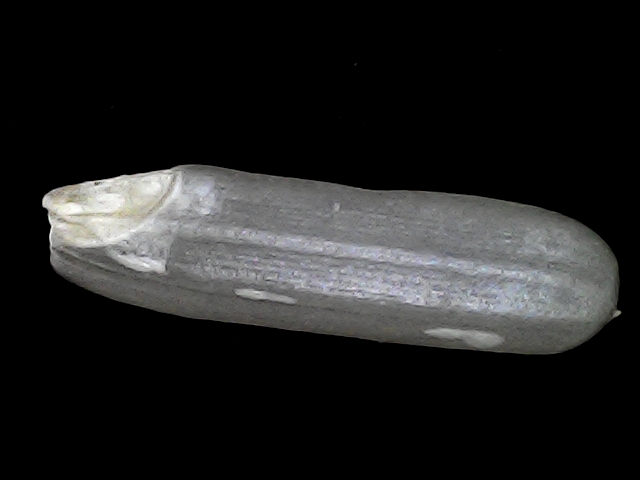
Rice variety: BRRI102